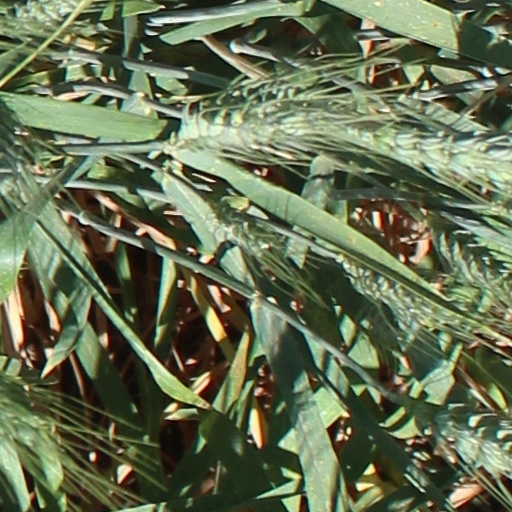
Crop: wheat